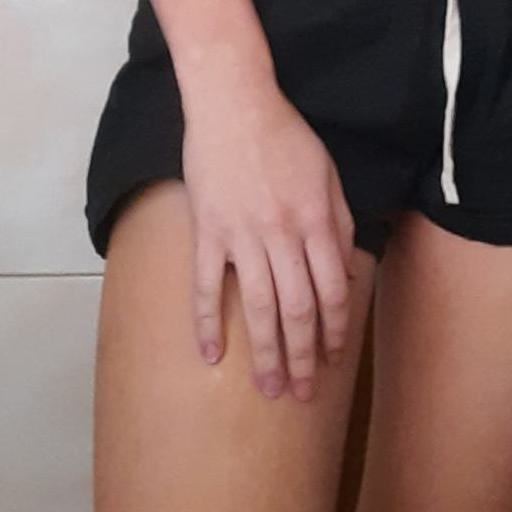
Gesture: no_gesture